Charles D. Stimson (businessman)

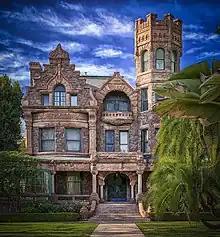
Thomas Douglas Stimson's house in Los Angeles (Stimson House)

He was the son of Thomas Douglas Stimson (1827–1898), a lumber baron with extensive properties in Michigan. He built the Colonnade Hotel in 1900. It was designed by Charles H. Bebb. He also had property in Los Angeles. He left his family an inheritance.